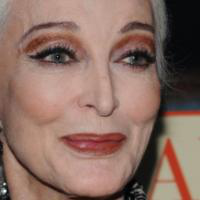
Age group: age 80 +